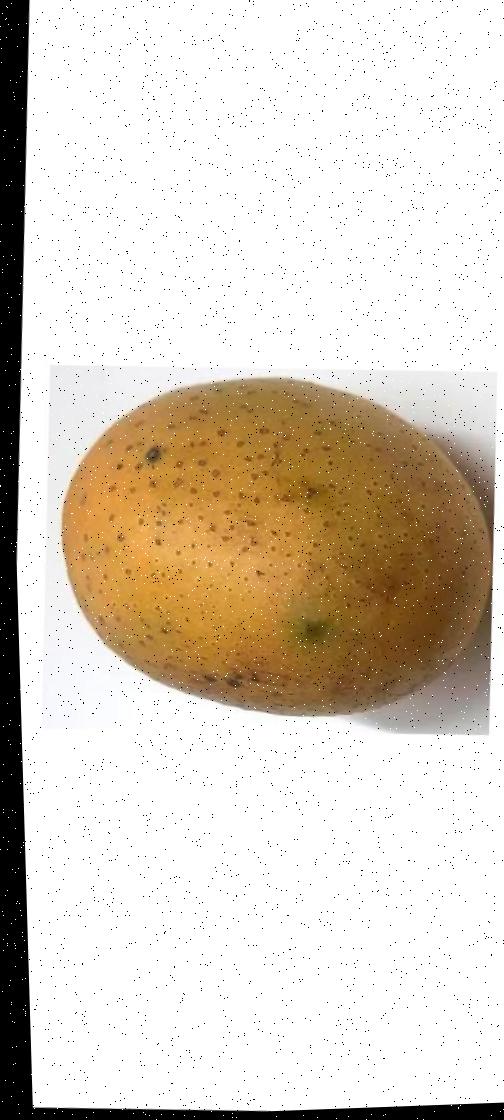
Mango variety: Gourmoti